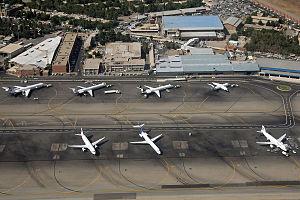
Cet article sur le transport aérien en Iran décrit la flotte aérienne de l'Iran, et donne la liste de ses principaux aéroports et des compagnies aériennes.